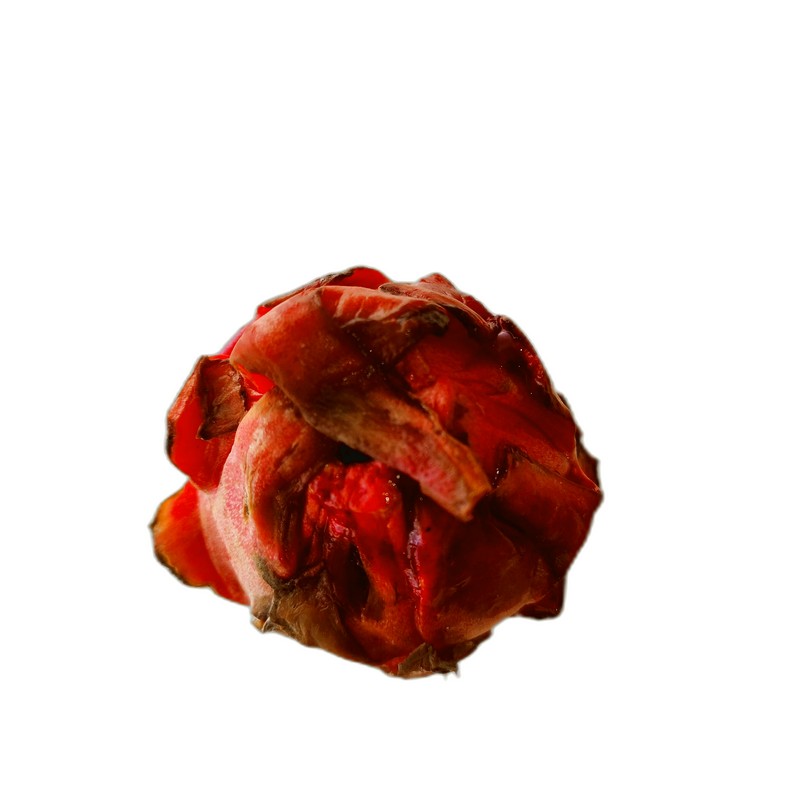
Label: Defect Dragon Fruit